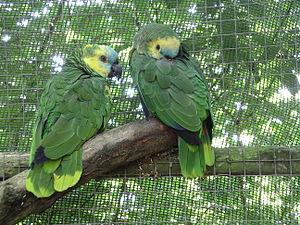
Le genre Amazona regroupe une trentaine d'espèces d'oiseaux appartenant à la famille des Psittacidae. Amazone est le nom français que la nomenclature aviaire en langue française a donné à ces espèces.